Chertsey (UK Parliament constituency)

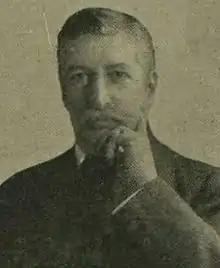
Francis Marnham

Another General Election was required to take place before the end of 1915. The political parties had been making preparations for an election to take place and by July 1914, the following candidates had been selected;